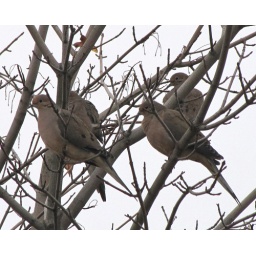
Doves in a bare tree